Culture of Jiangxi

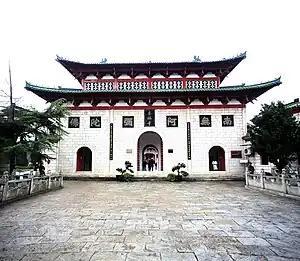
Donglin Temple in Lushan, Jiangxi, is considered an important site for Pure Land Buddhism.

Jiangxi architecture is heavily influenced by Fengshui theories of Taoism, one of whose birthplaces is located in Mount Longhu. It pays much attention to the harmony between inhabitants and the building and can simply make details to fix the direction of the bed in order to be coordinated to the background of the inhabitant. The Buddhism is also prosperous in Jiangxi, and traditional religional architecture are found in each city.